Liam Miller

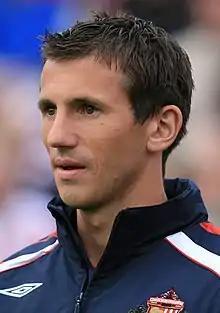
Miller with Sunderland in 2007

Liam William Peter Miller (13 February 1981 – 9 February 2018) was an Irish professional footballer. Miller began his career with Celtic and was later loaned to Aarhus in 2001. He returned to Celtic Park and broke into the first-team squad during the 2003–04 season. Rejecting the offer of a new contract from Celtic, he joined Manchester United in 2004 on a free transfer under the Bosman ruling. Loaned to Leeds United during the 2005–06 season, Miller made 22 first-team appearances for Manchester United.